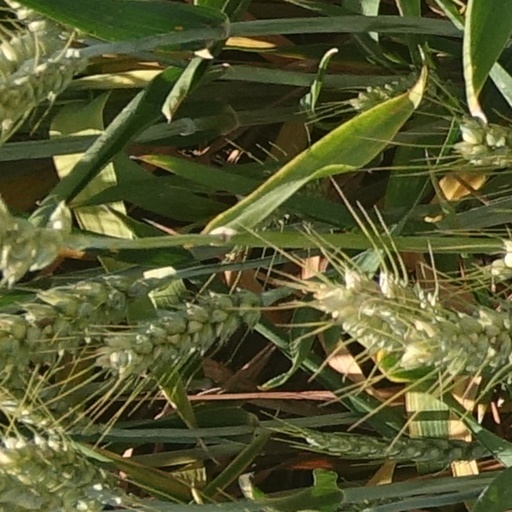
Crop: wheat